Bellevue, Edinburgh

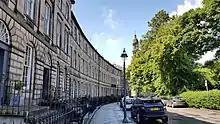
Bellevue Crescent, Edinburgh, UK. Facing North

Bellevue Crescent is a classical 34-bay sweeping curved terrace, part of the first extension of the New Town planned by Robert Reid and William Sibbald in 1802, designed by architect Thomas Bonnar in 1818.